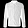
Label: Coat